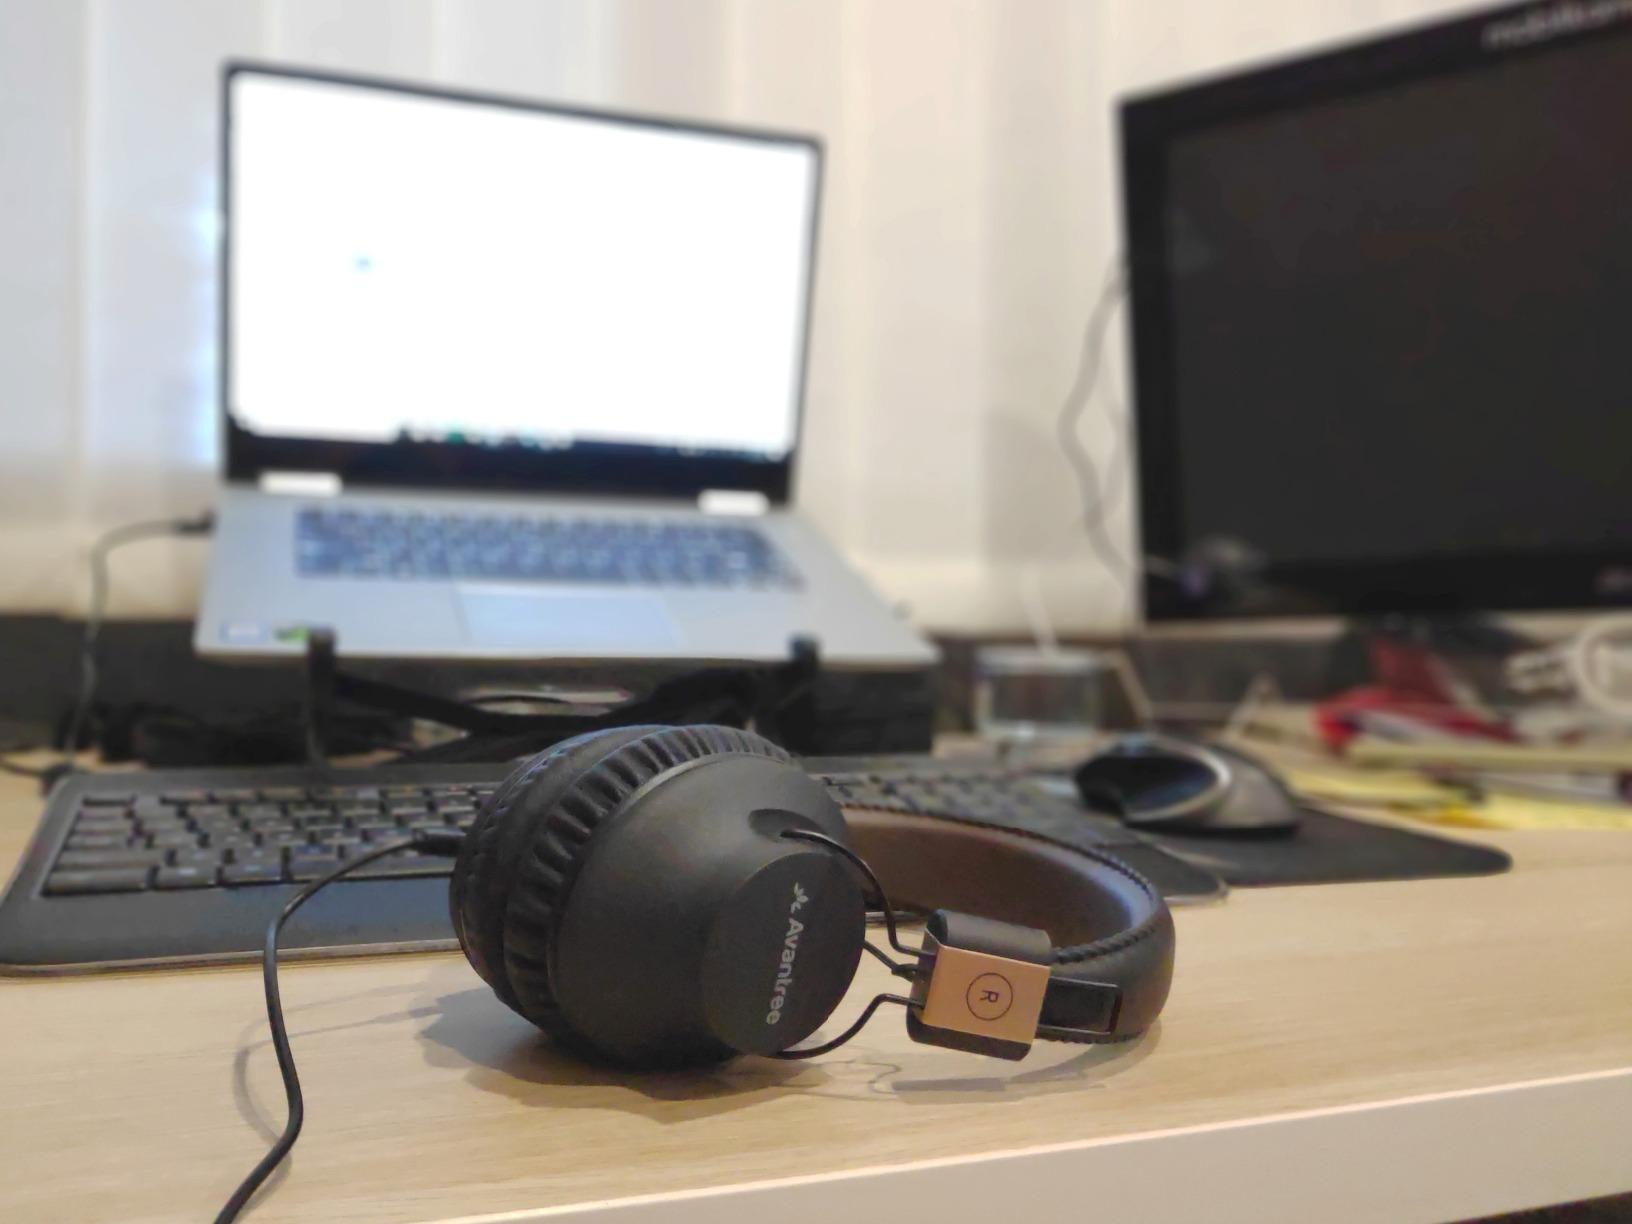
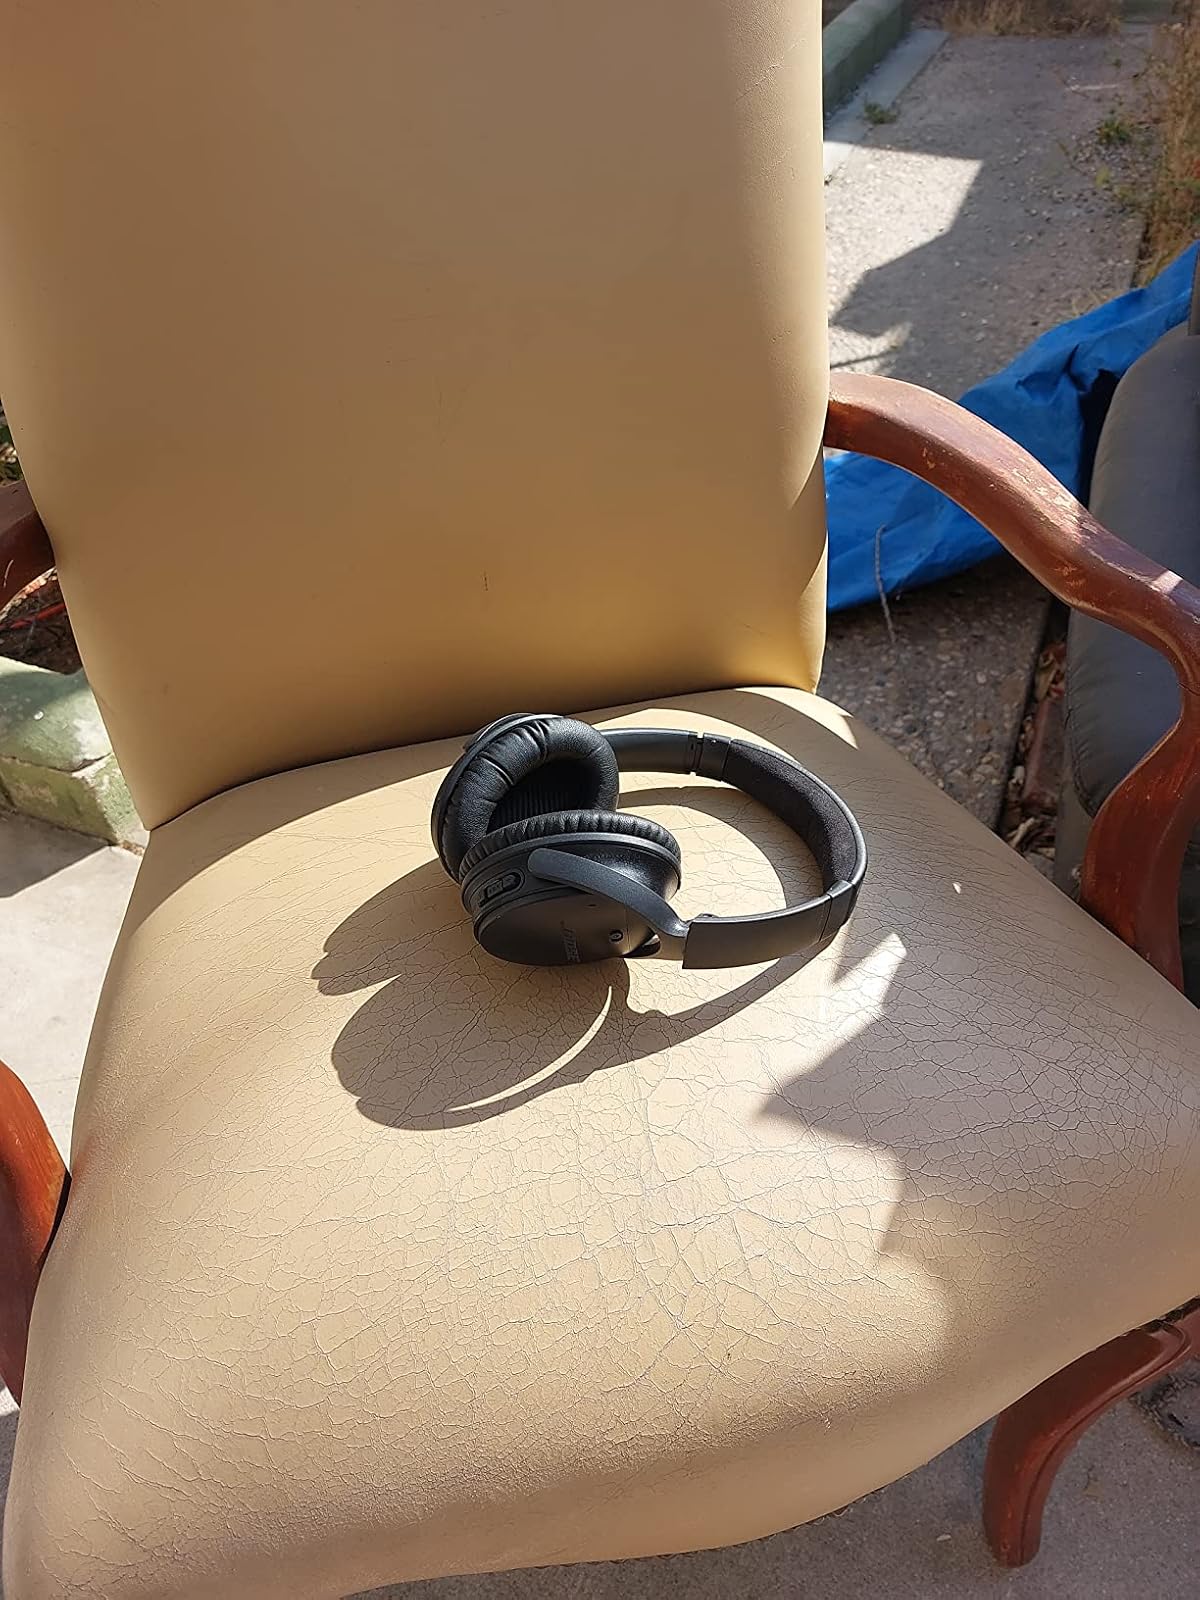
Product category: headphones
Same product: no